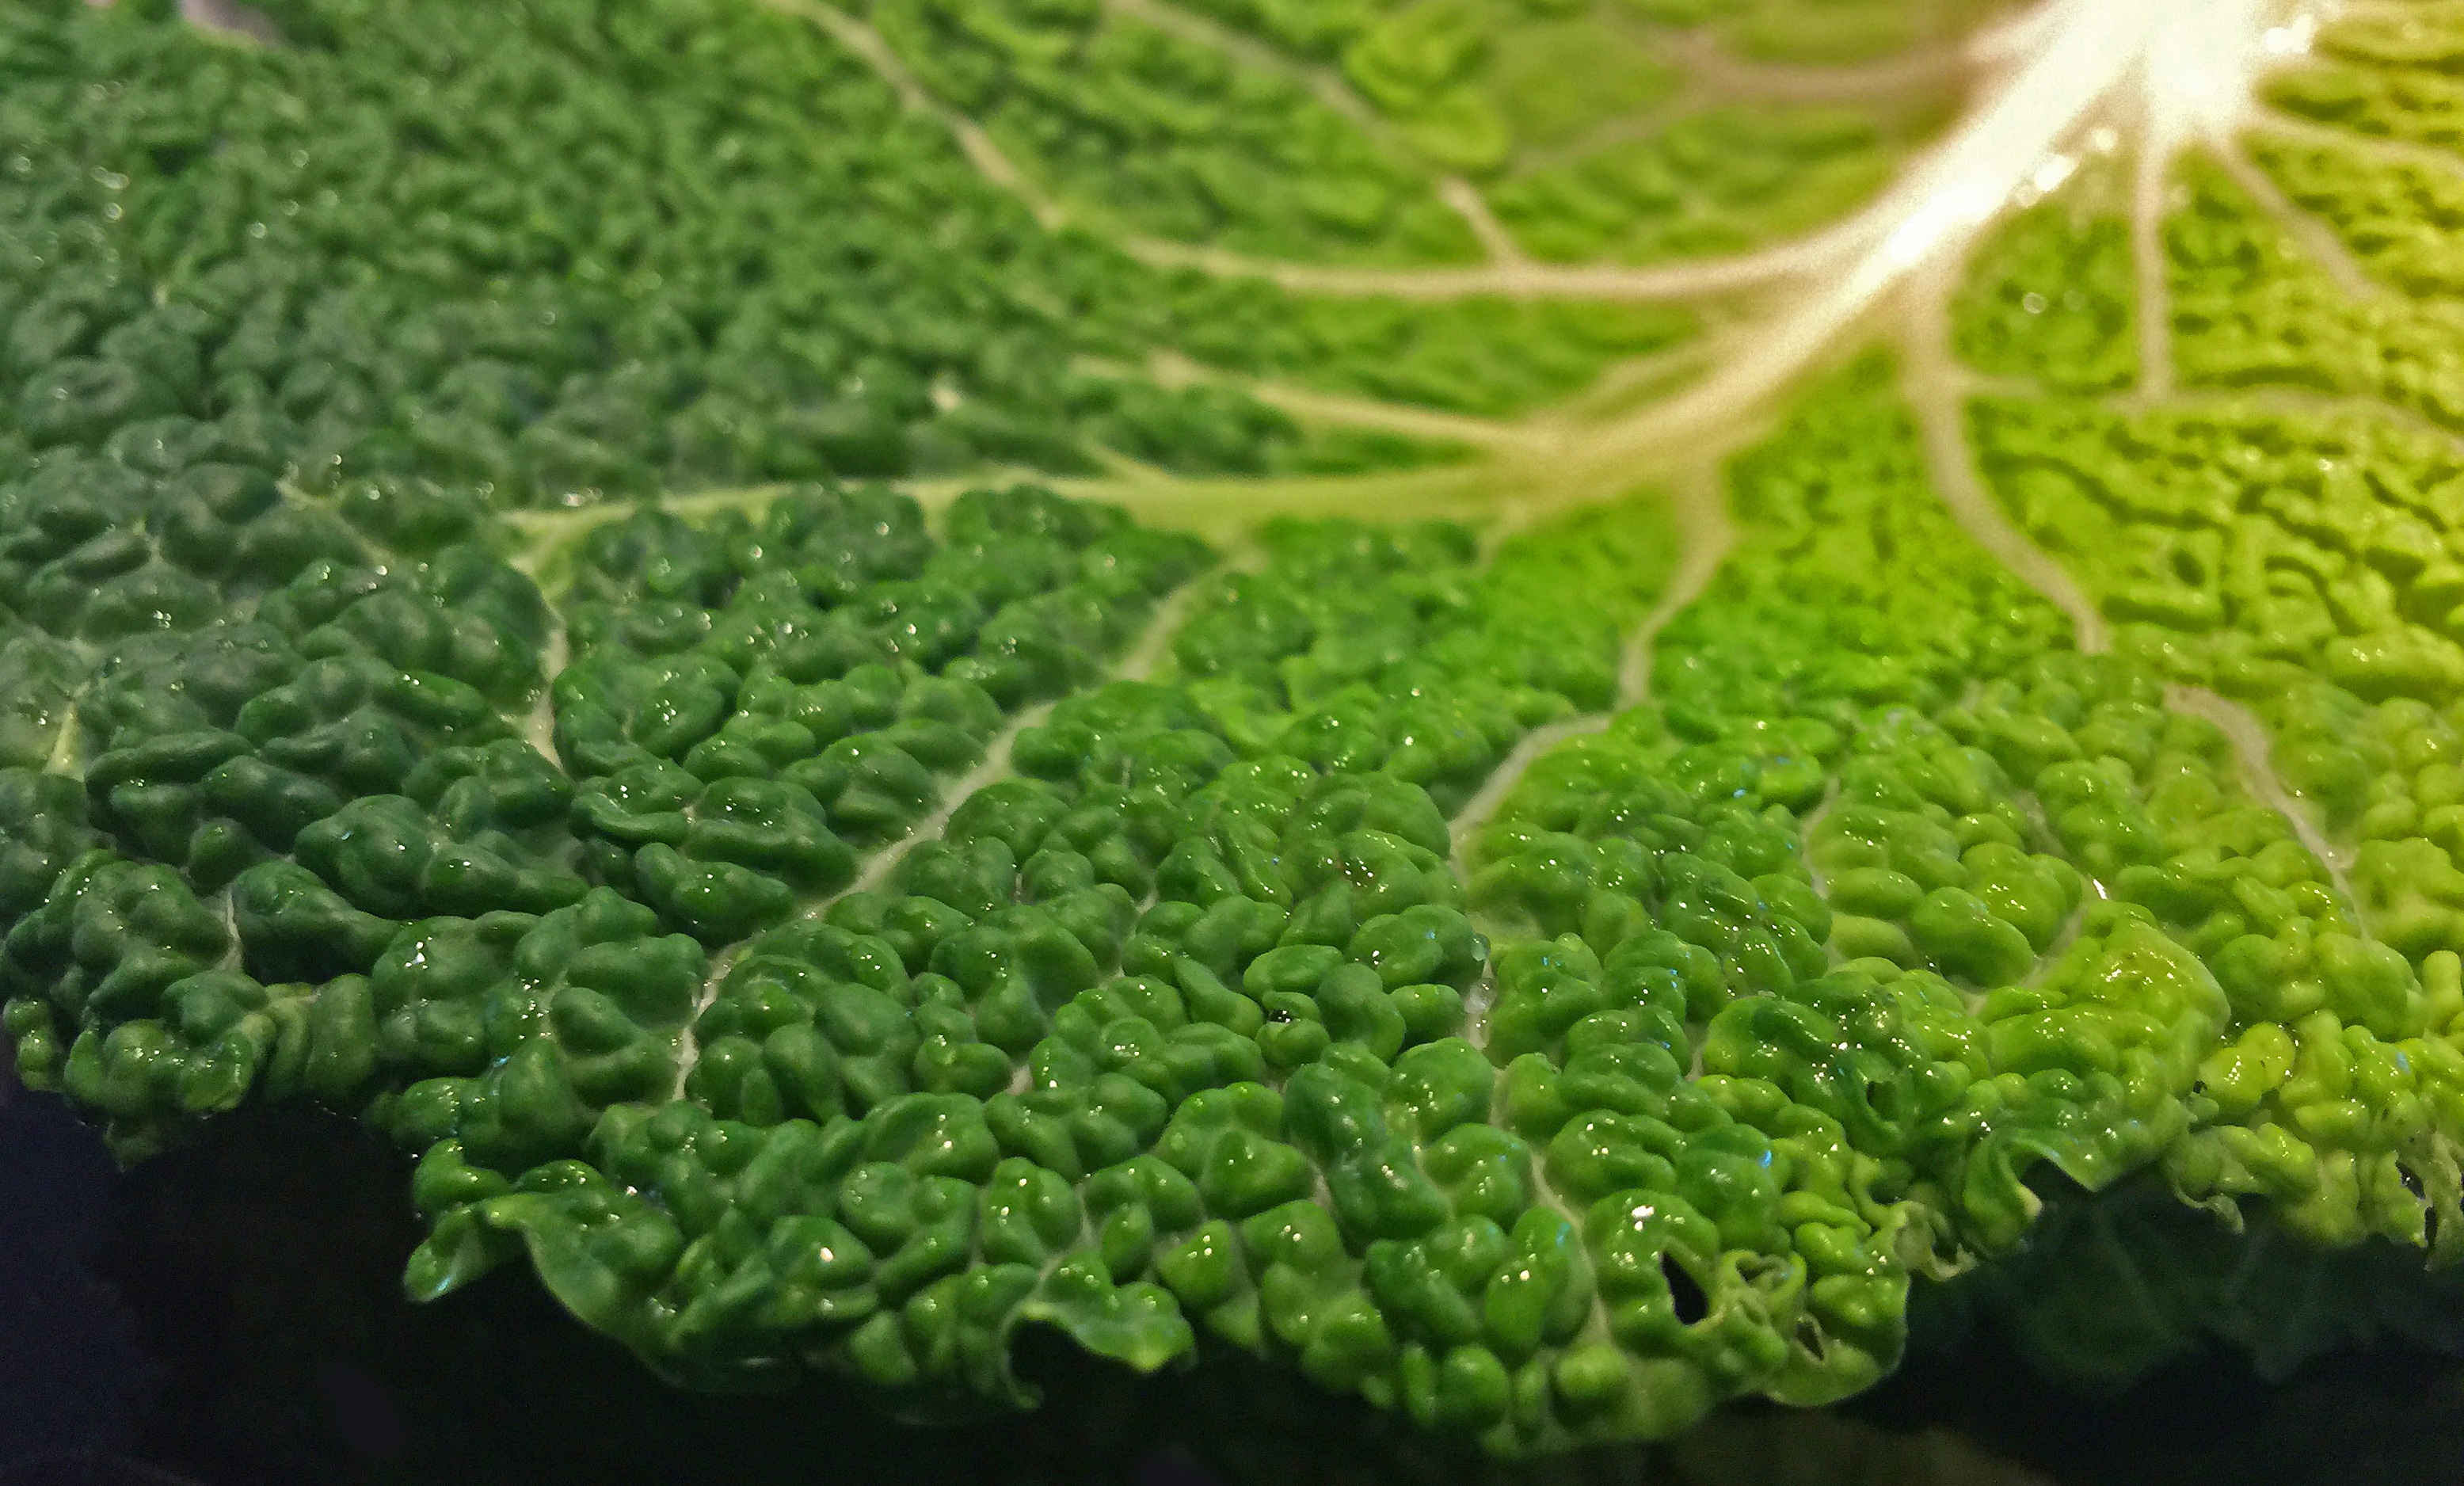
plant, leaf, flower, food, green, herb, produce, vegetable, healthy, eat, leaves, vegetables, flowering plant, savoy cabbage, green algae, land plant, leaf vegetable